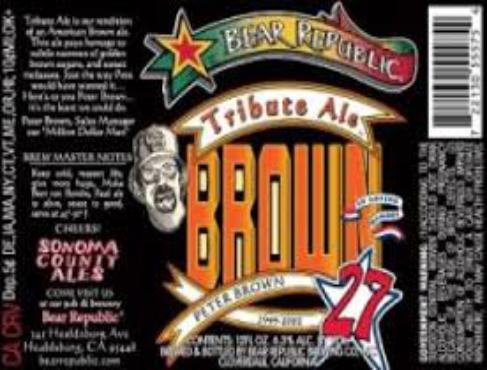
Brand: Bear Republic
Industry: Food